Josias von Rantzau

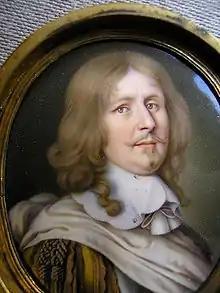
Contemporary portrait

Josias Rantzau (Bothkamp, near Kiel, 18 October 1609 – Paris, 14 September 1650) was a Danish military leader and Marshal of France.